Dead Meat (film)

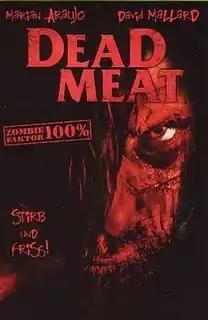
DVD cover

Dead Meat is a 2004 Irish zombie film written and directed by Conor McMahon, starring Spanish theatre actress Marian Araujo and veteran Irish actor Eoin Whelan.